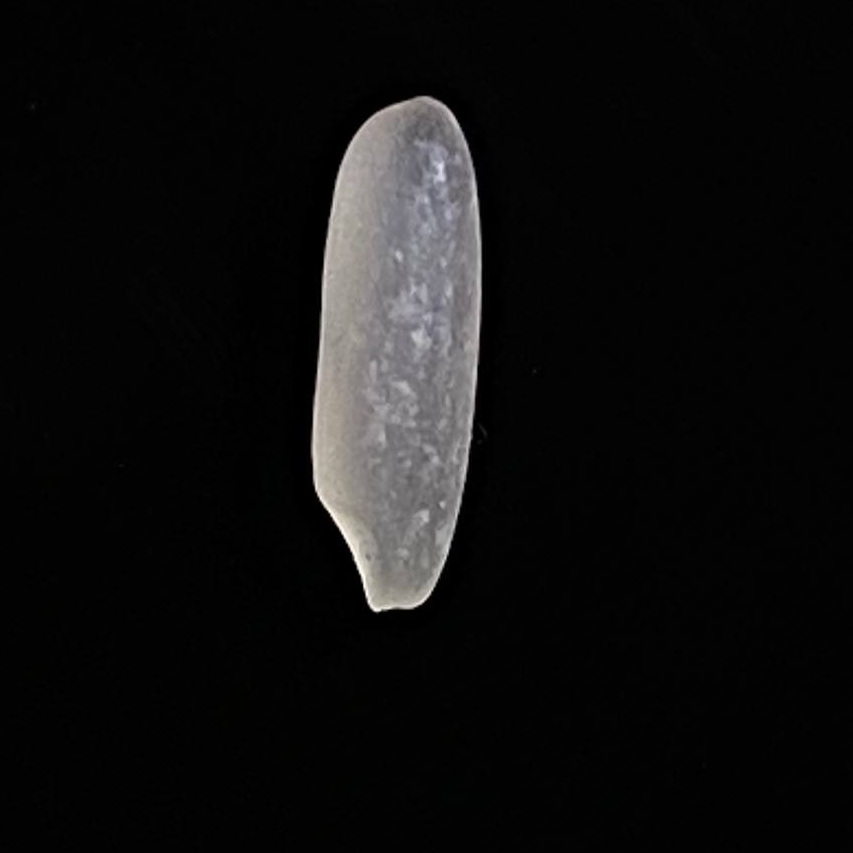
Rice variety: BR28